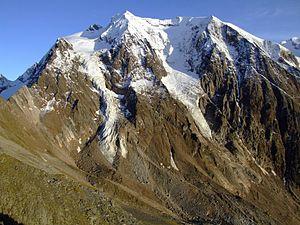
Le Gran Pilastro en italien ou Hochfeiler en allemand est un sommet des Alpes, à 3 510 m, point culminant des Alpes de Zillertal, entre l'Autriche et l'Italie.